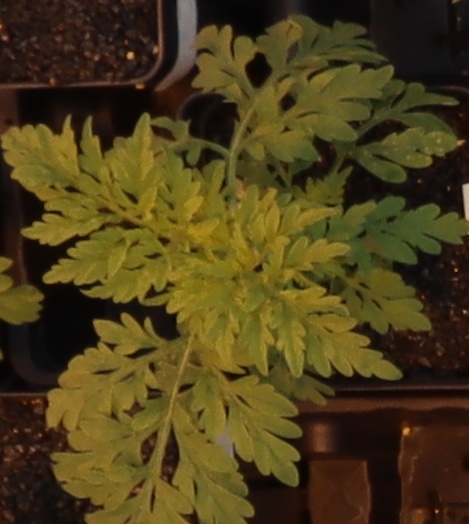
Label: Ragweed